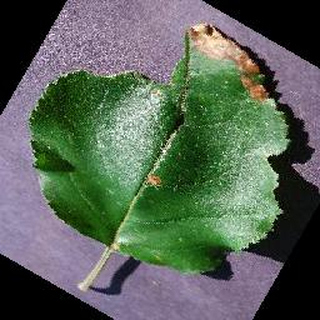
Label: apple_black_rot